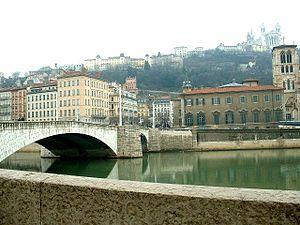
Le Pont Bonaparte, sur la Saône, à Lyon, en France
Le pont Bonaparte est un pont qui enjambe la Saône à Lyon. Il permet de joindre les quartiers de Bellecour et Saint-Jean.
L'avenue Adolph-Max est une avenue du quartier du Vieux Lyon dans le 5ᵉ arrondissement de Lyon, en France. Elle porte le nom du bourgmestre de Bruxelles Adolphe Max.